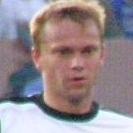
Age: 31